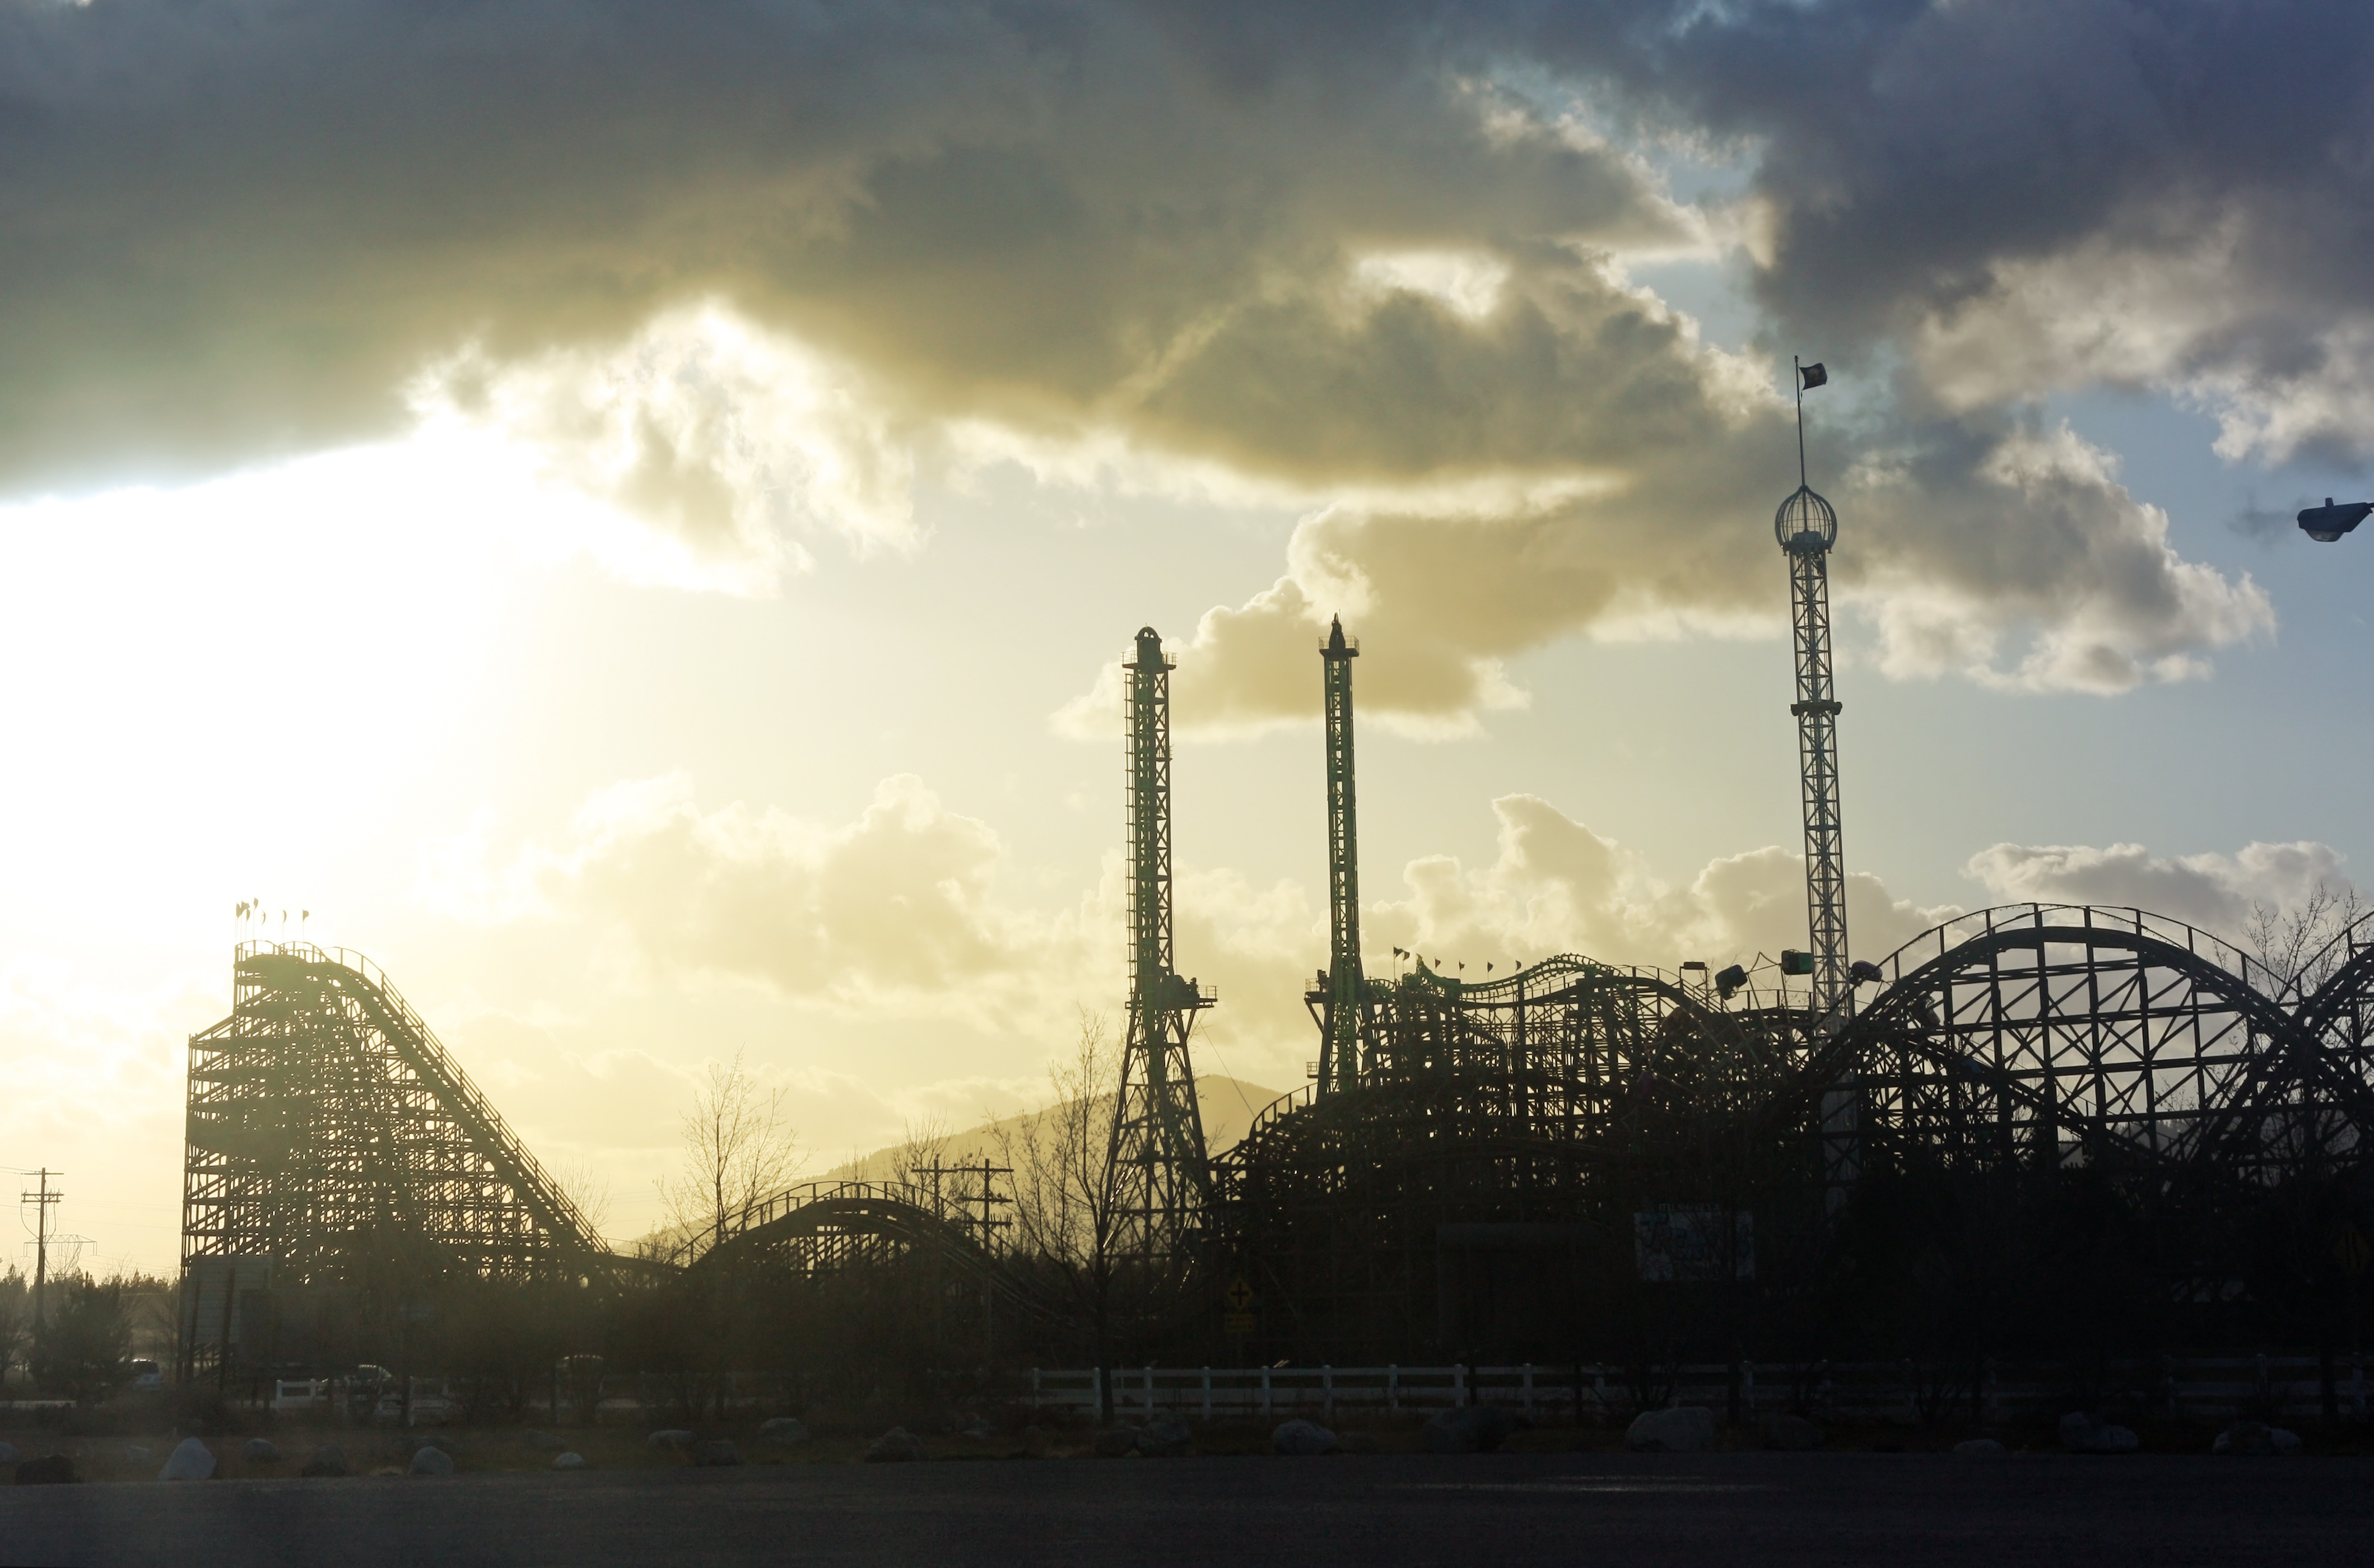
silhouette, cloud, sky, sun, sunset, skyline, sunlight, morning, fall, adventure, cityscape, dusk, evening, reflection, high, carnival, tower, autumn, park, landmark, ride, industry, coaster, attraction, roller coaster, theme park, fear, roller, amusement, fast, funfair, fair, entertainment, excitement